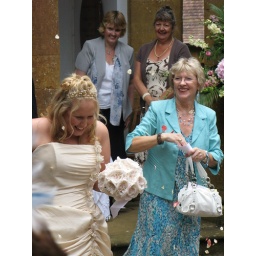
Emily gets confetti thrown at her (not water from the bottle generously left under everyone's seats.